Way Out (film)

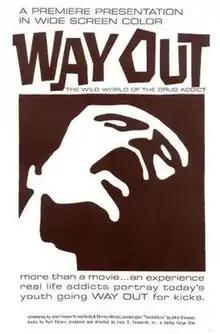

Way Out is a 1967 drama film directed by Irvin Yeaworth and starring Franklin Rodríguez and Sharyn Jimenez.